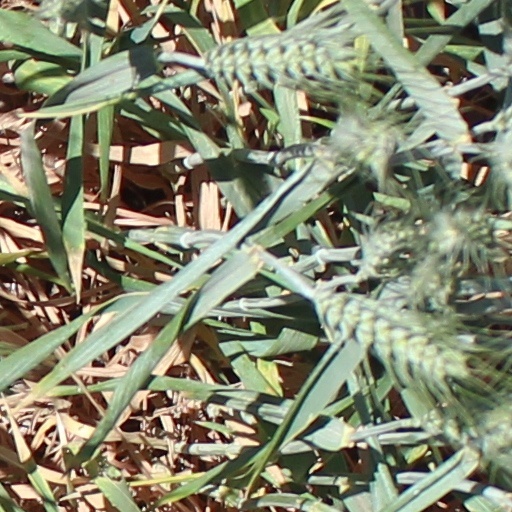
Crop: wheat